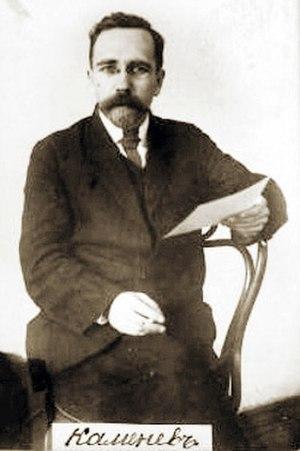
Lev Borissovitch Kamenev de son nom de naissance Rosenfeld, né le 6 juillet 1883 à Moscou et fusillé le 25 août 1936 à Moscou, est un révolutionnaire russe et homme politique soviétique.